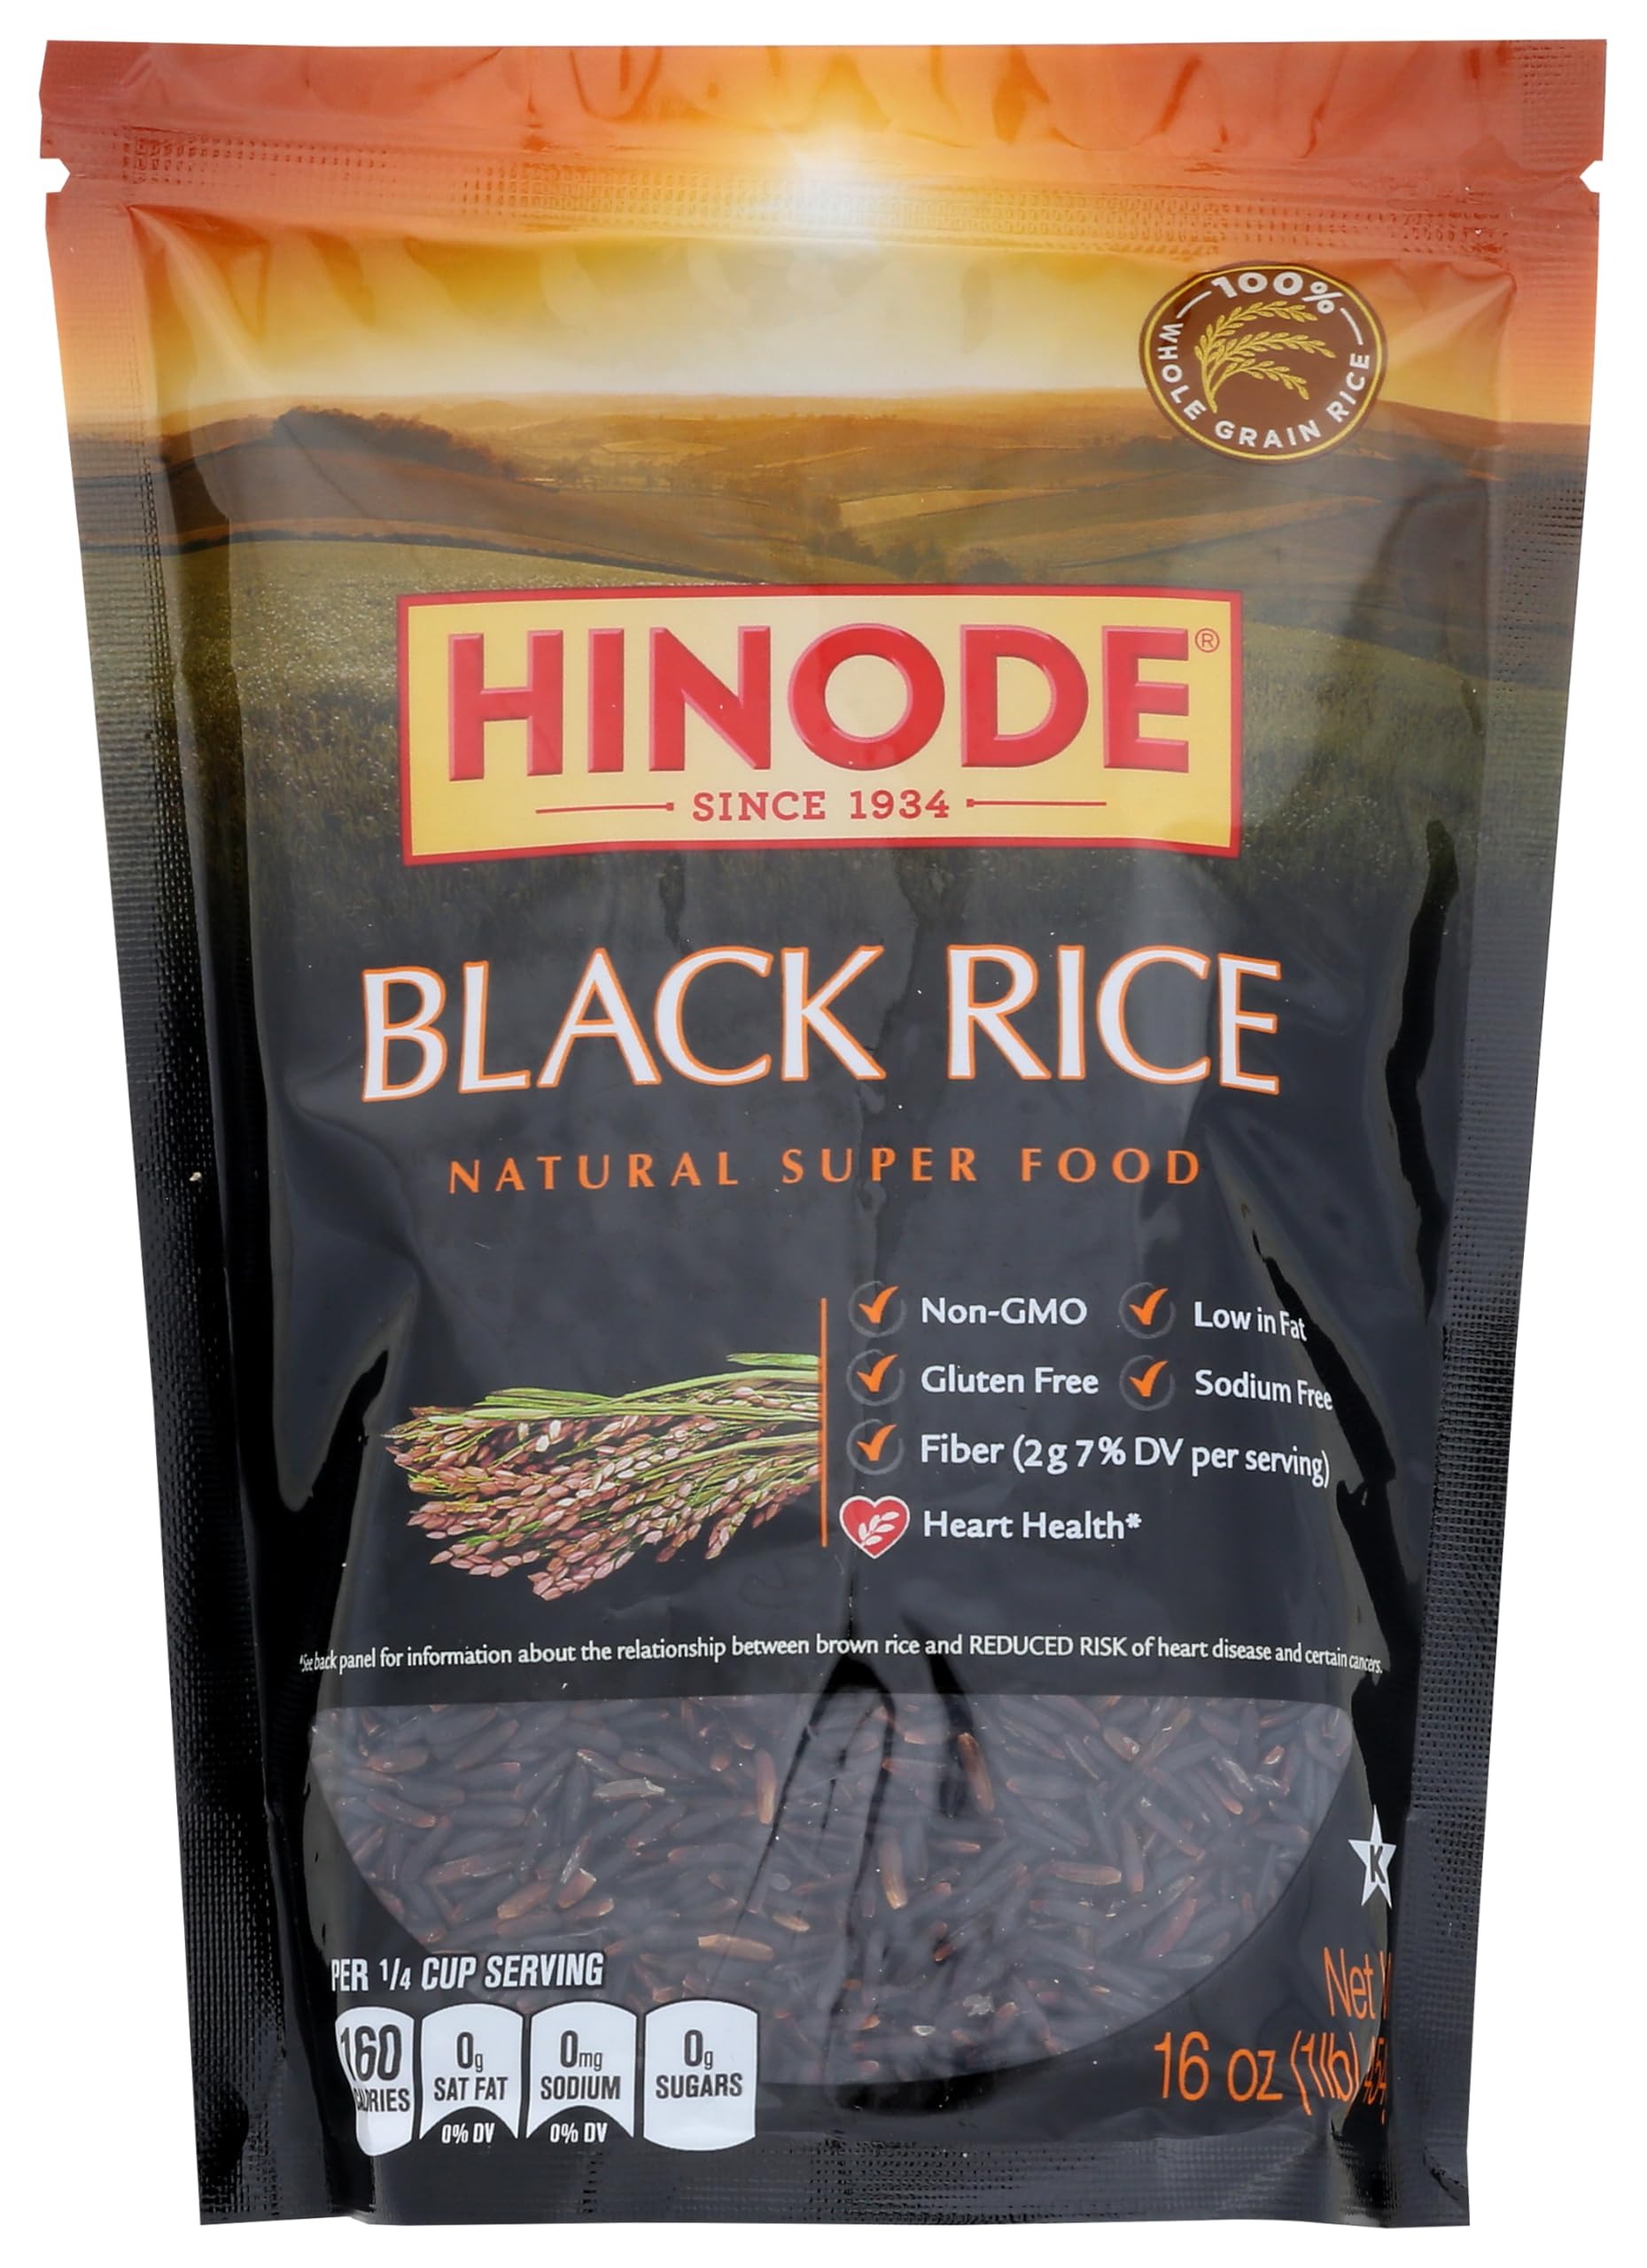
Item Name: Hinode Black Rice, Whole Grain, 16 oz
Bullet Point 1: Product Type:Grocery
Bullet Point 2: Item Package Dimension:4.7 cm L X13.4 cm W X19.3 cm H
Bullet Point 3: Item Package Weight:0.471 kg
Bullet Point 4: Item Package Quantity:1
Product Description: Meals
Value: 16.0
Unit: Ounce

Price: 3.48